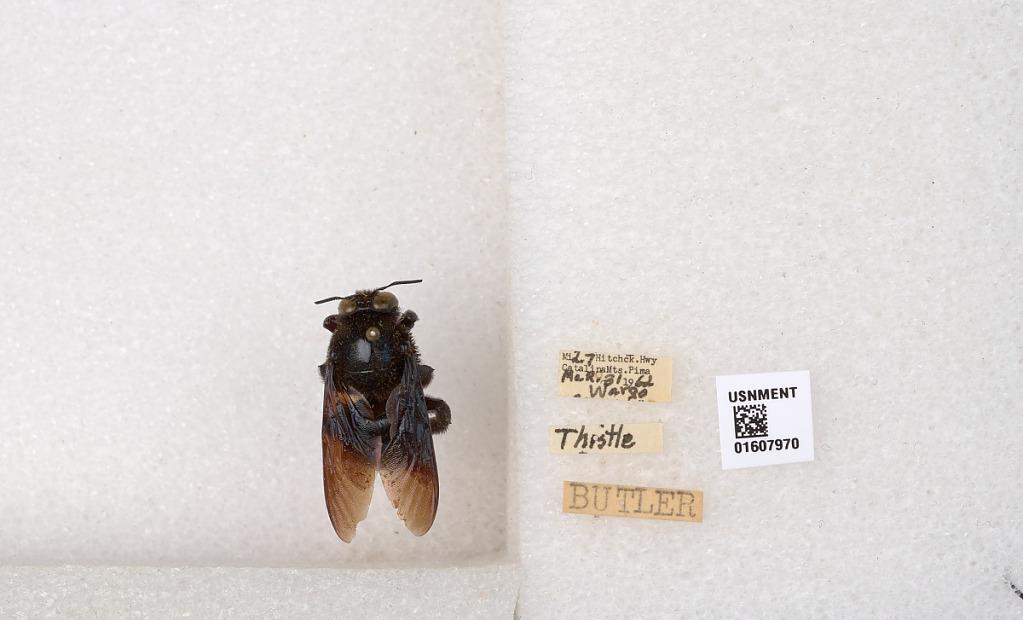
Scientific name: Xylocopa (Xylocopoides) californica californica Cresson
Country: United States
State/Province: Arizona
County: Pima
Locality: Mi 2.7 Hitchck. Hwy Catalina Mts.
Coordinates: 32.266, -110.646